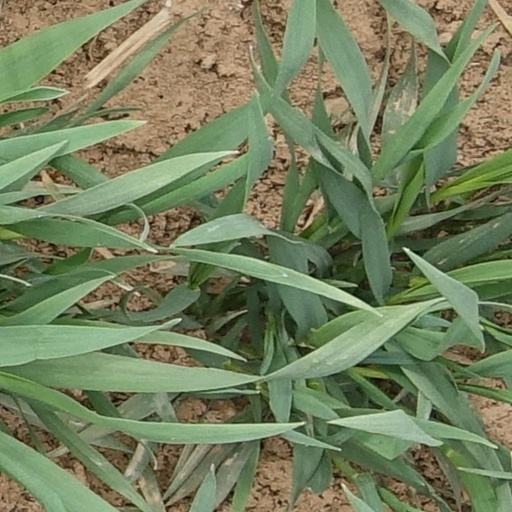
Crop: wheat